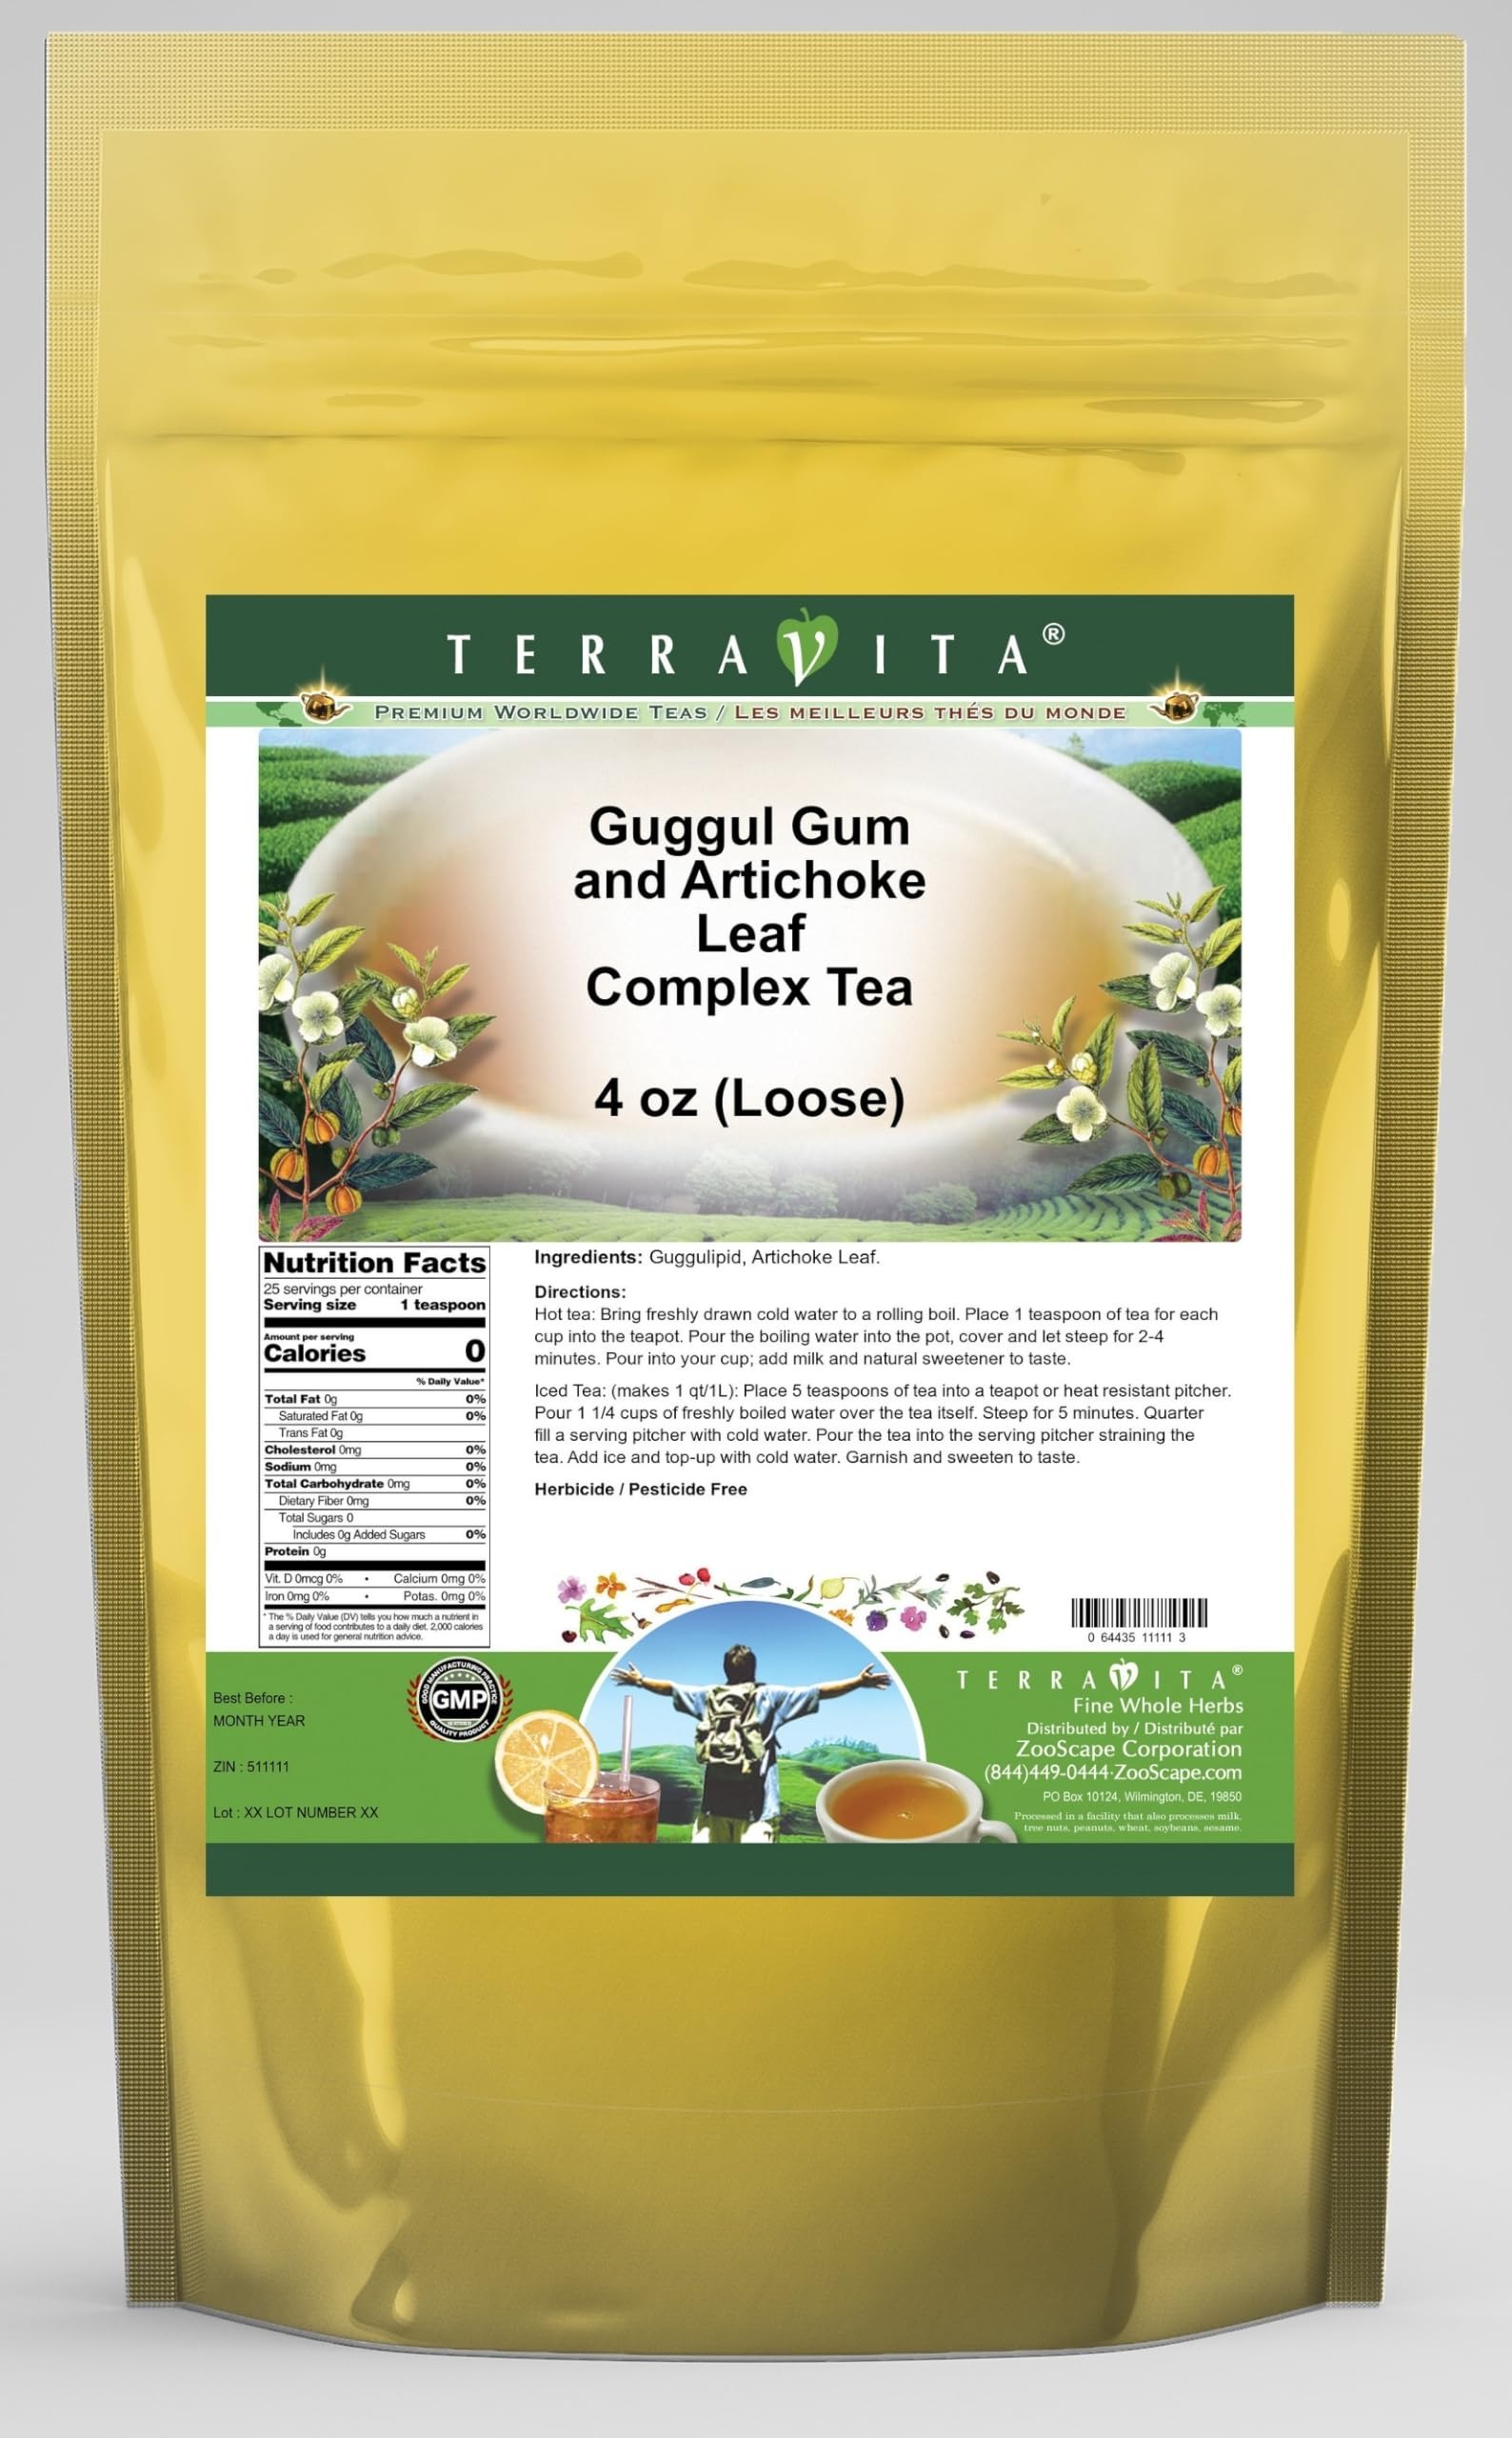
Item Name: Guggul Gum and Artichoke Leaf Complex Tea (Loose) (4 oz, ZIN: 511111) - 2 Pack
Bullet Point 1: Guggul Gum and Artichoke Leaf Complex Tea (Loose) (4 oz, ZIN: 511111)
Bullet Point 2: No fillers.
Bullet Point 3: Manufacturer: TerraVita
Bullet Point 4: Size: 4 oz
Bullet Point 5: Loose Leaf Herbal Tea - Packed in a convenient upright pouch!
Product Description: Guggul Gum and Artichoke Leaf Complex Tea (Loose) (4 oz, ZIN: 511111)<BR><BR>Packaged in the United States in a GMP certified facility (Good Manufacturing Practice).<BR><BR>No fillers.<BR><BR>Manufacturer: TerraVita<BR><BR>Size: 4 oz<BR><BR>Loose Leaf Herbal Tea - Packed in a convenient upright pouch!<BR><BR>Ingredients: Guggulipid, Artichoke Leaf
Value: 8.0
Unit: Ounce

Price: 121.63